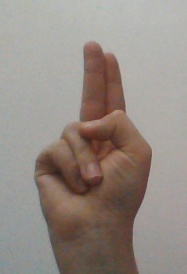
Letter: taa